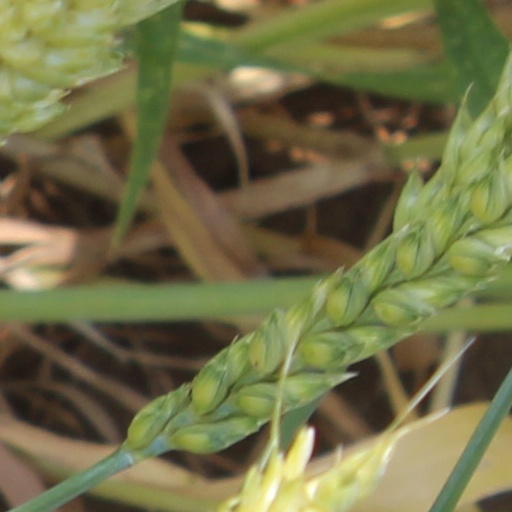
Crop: wheat